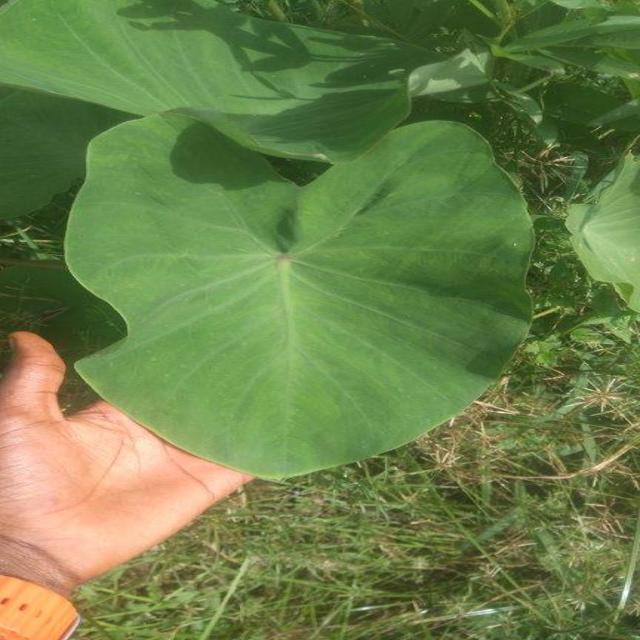
Label: Healthy